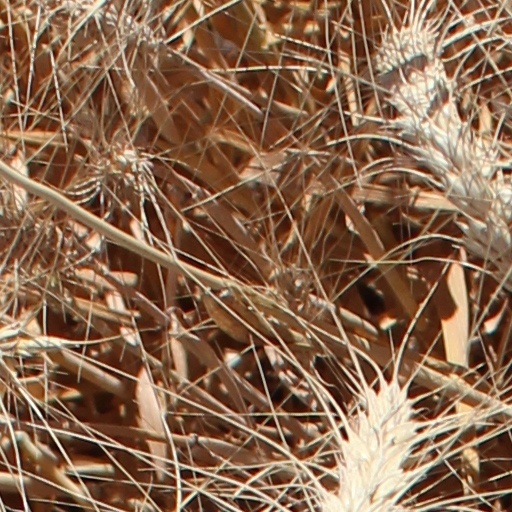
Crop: wheat